Algonquin Hotel

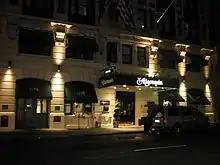
The Algonquin Hotel at night

The Algonquin was the third hotel to be built on the surrounding city block, after the Iroquois and Royalton, which had opened in 1900. In November 1901, the Puritan Realty Company bought a site at 59–63 West 44th Street from the Century Realty Company for $180,000. The Puritan Realty Company immediately announced plans to erect an apartment hotel on the site. The hotel would be similar in design to the then-newly completed Touraine, at 9–11 East 39th Street, and it would rent rooms and suites on year-long leases.